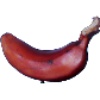
Label: Banana Red 1